Laurie Nash

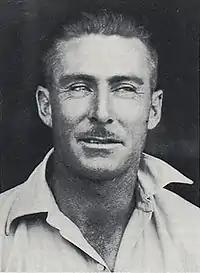
Australian vice-captain Vic Richardson argued for Nash's inclusion in the Australian team for the Bodyline series.

The 1932–1933 cricket season saw the Douglas Jardine-led England side tour Australia, with Nash expected to open the bowling. English newspaper the "News Chronicle" stated that the emergence of Nash was "a grim prospect for England in its attempts to recover the Ashes." Despite this, he was left out of what became known as the Bodyline series.